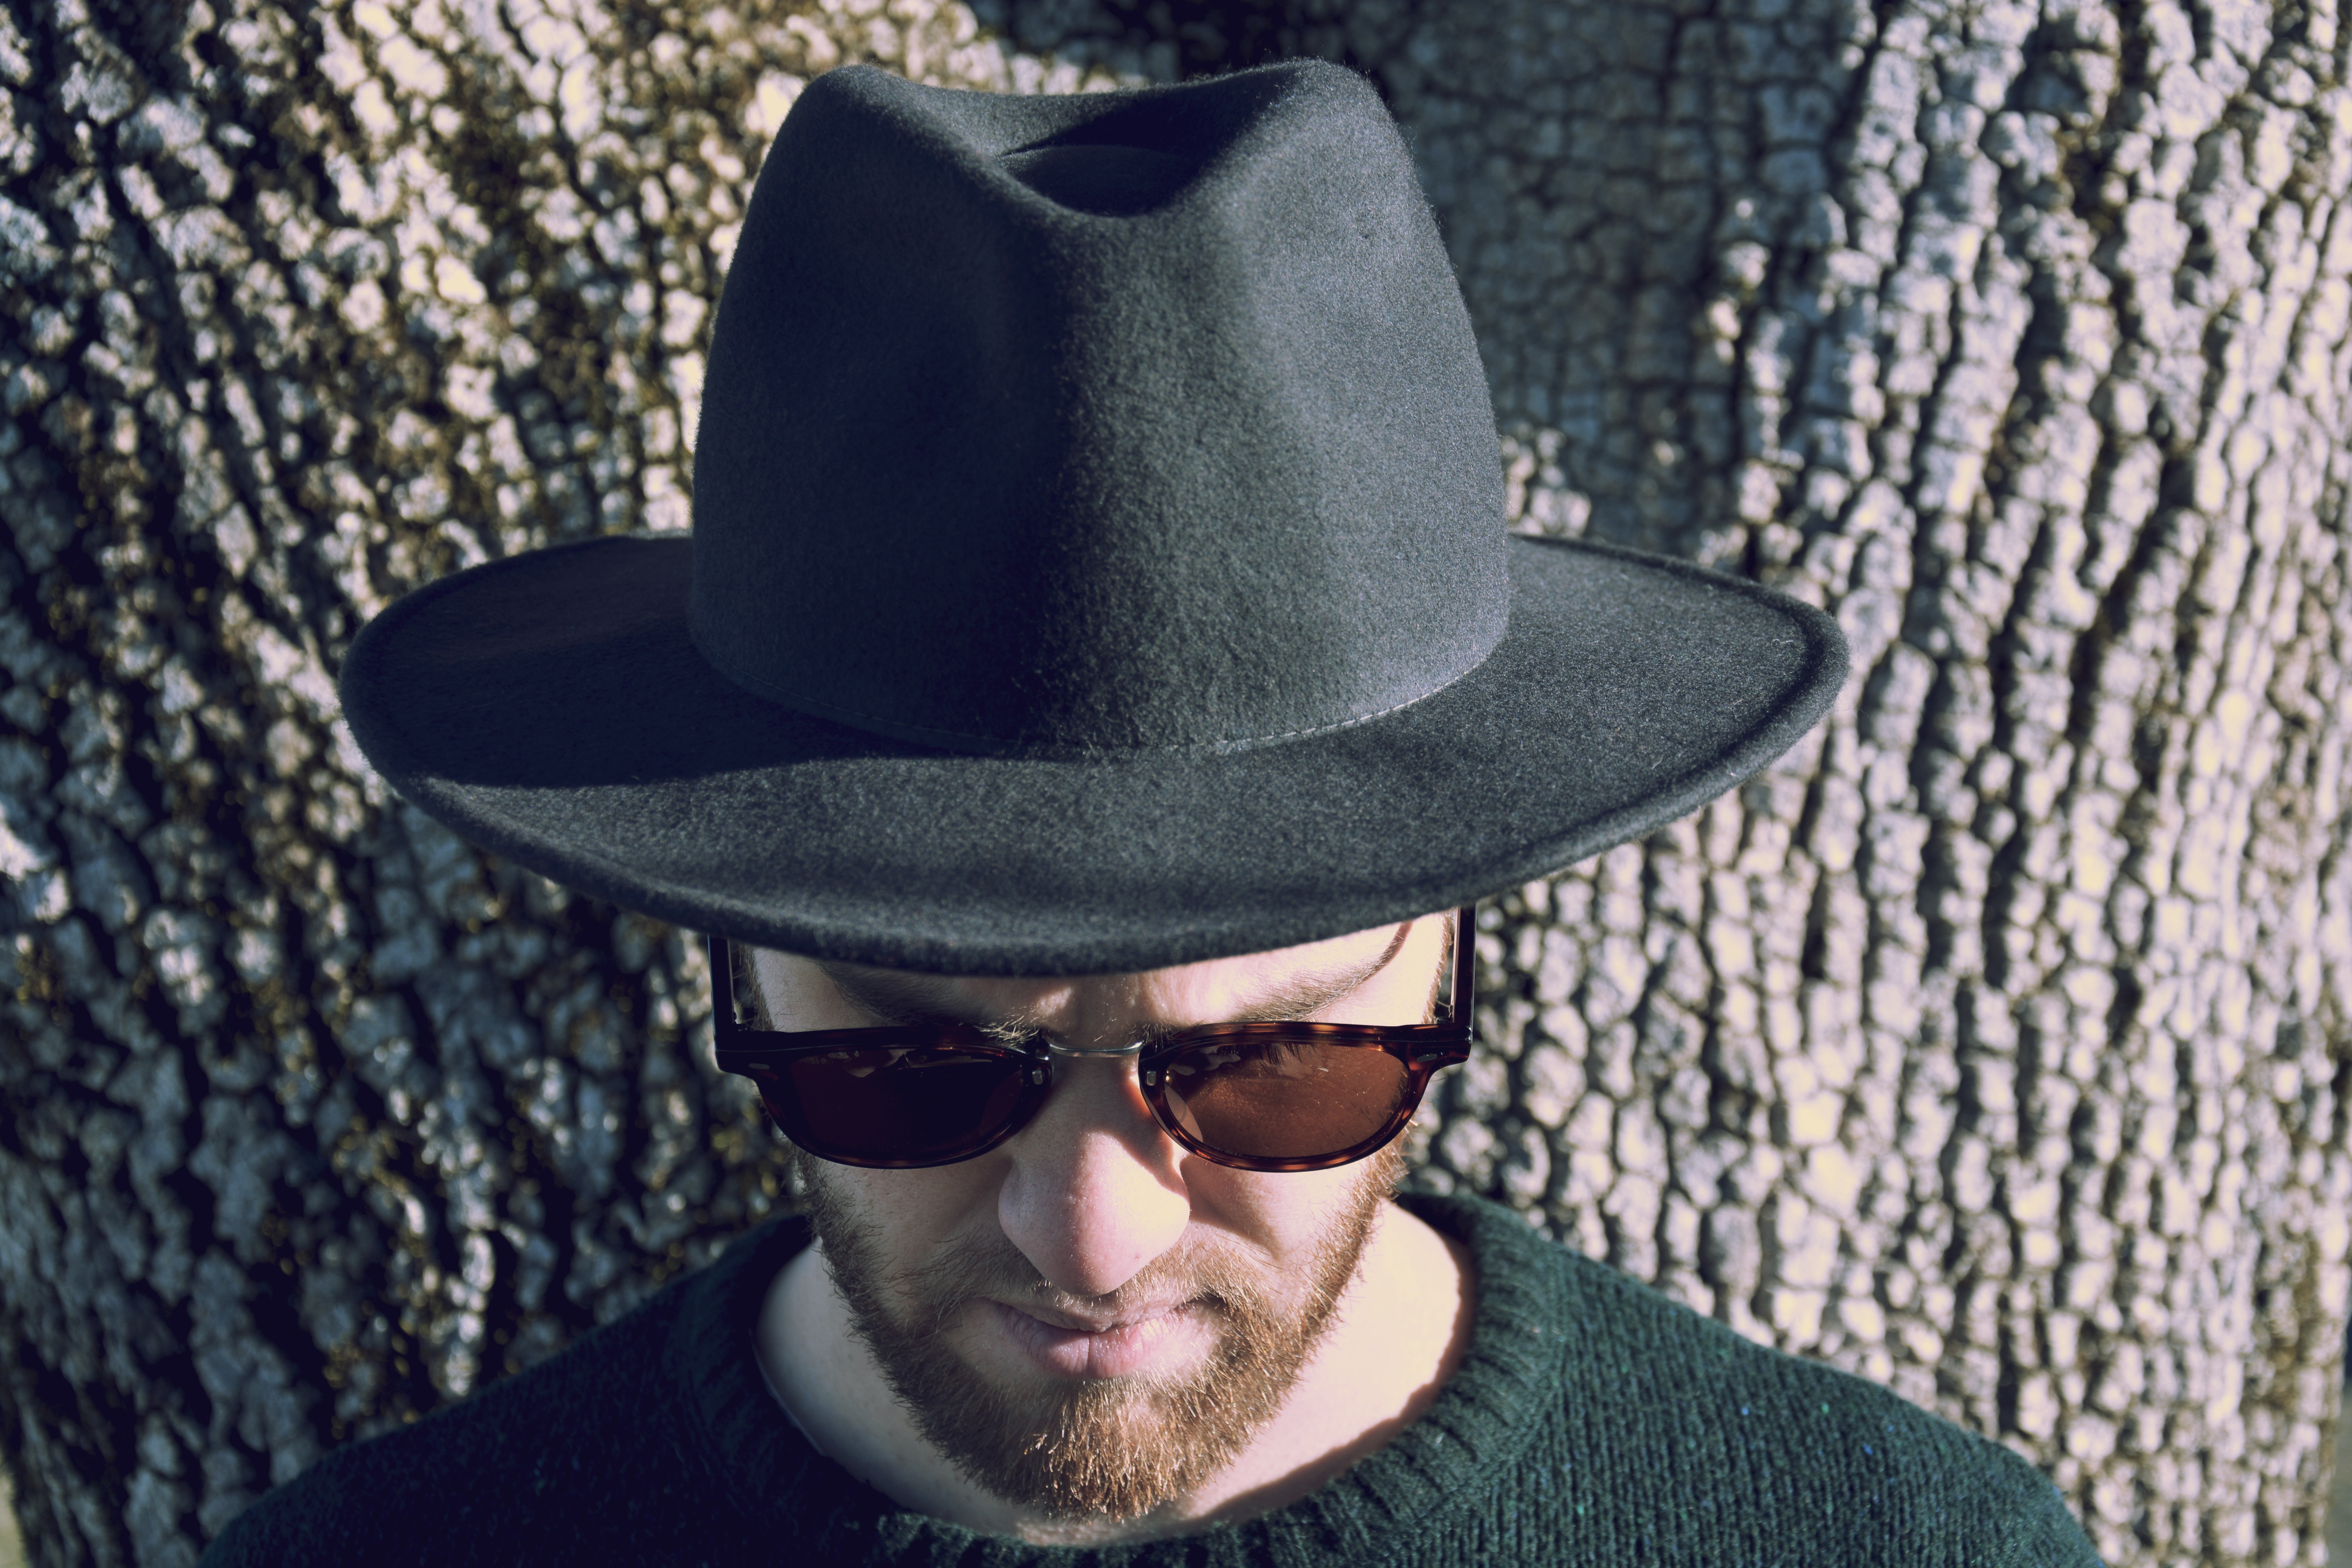
hat, blue, clothing, headgear, cap, fedora, cowboy hat, fashion accessory